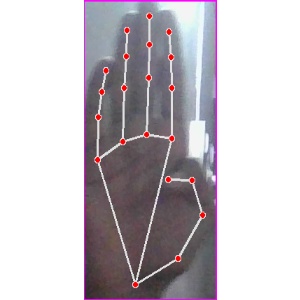
अक्षर: झ